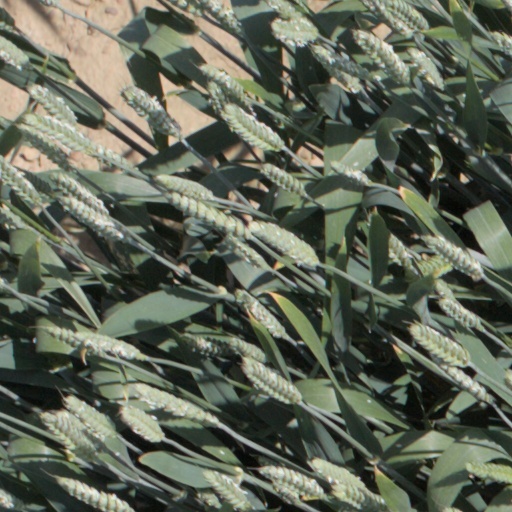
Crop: wheat